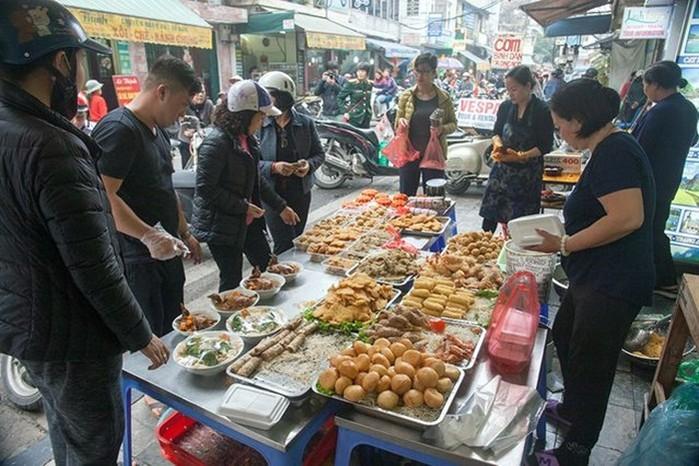
trên bàn người ta bày ra những loại thức ăn